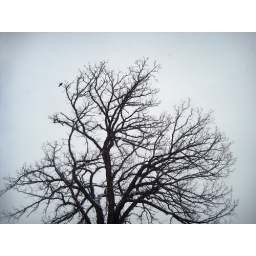
bird in the tundra tree